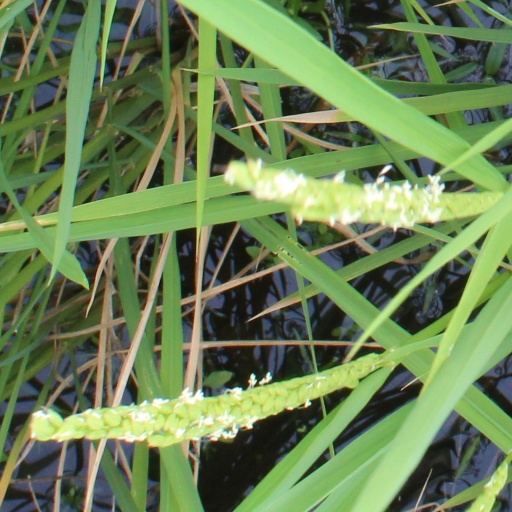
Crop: rice